Manhattan

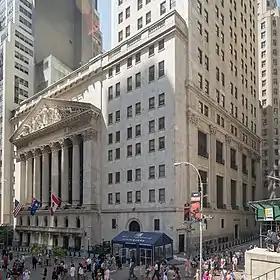
The New York Stock Exchange

The skyscraper, which has shaped Manhattan's distinctive skyline, has been closely associated with New York City's identity since the end of the 19th century. Structures such as the Equitable Building of 1915, which rises vertically forty stories from the sidewalk, prompted the passage of the 1916 Zoning Resolution, requiring new buildings to contain setbacks withdrawing progressively at a defined angle from the street as they rose, in order to preserve a view of the sky at street level. Manhattan's skyline includes several buildings that are symbolic of New York, in particular the Chrysler Building and the Empire State Building, which sees about 4 million visitors a year.